2006–07 Chelsea F.C. season

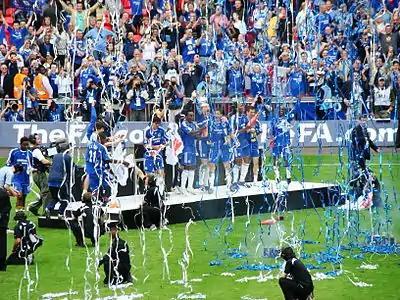
2006–2007 FA Cup winners

The 2006–07 season was Chelsea F.C.'s 93rd competitive season, 15th consecutive season in the Premier League and 101st year as a club. Managed by José Mourinho, the club won both the FA Cup and the League Cup.